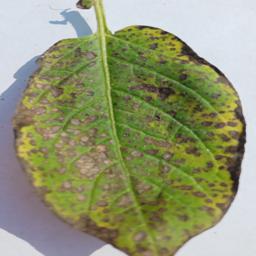
Etiqueta: Tizon_Temprano